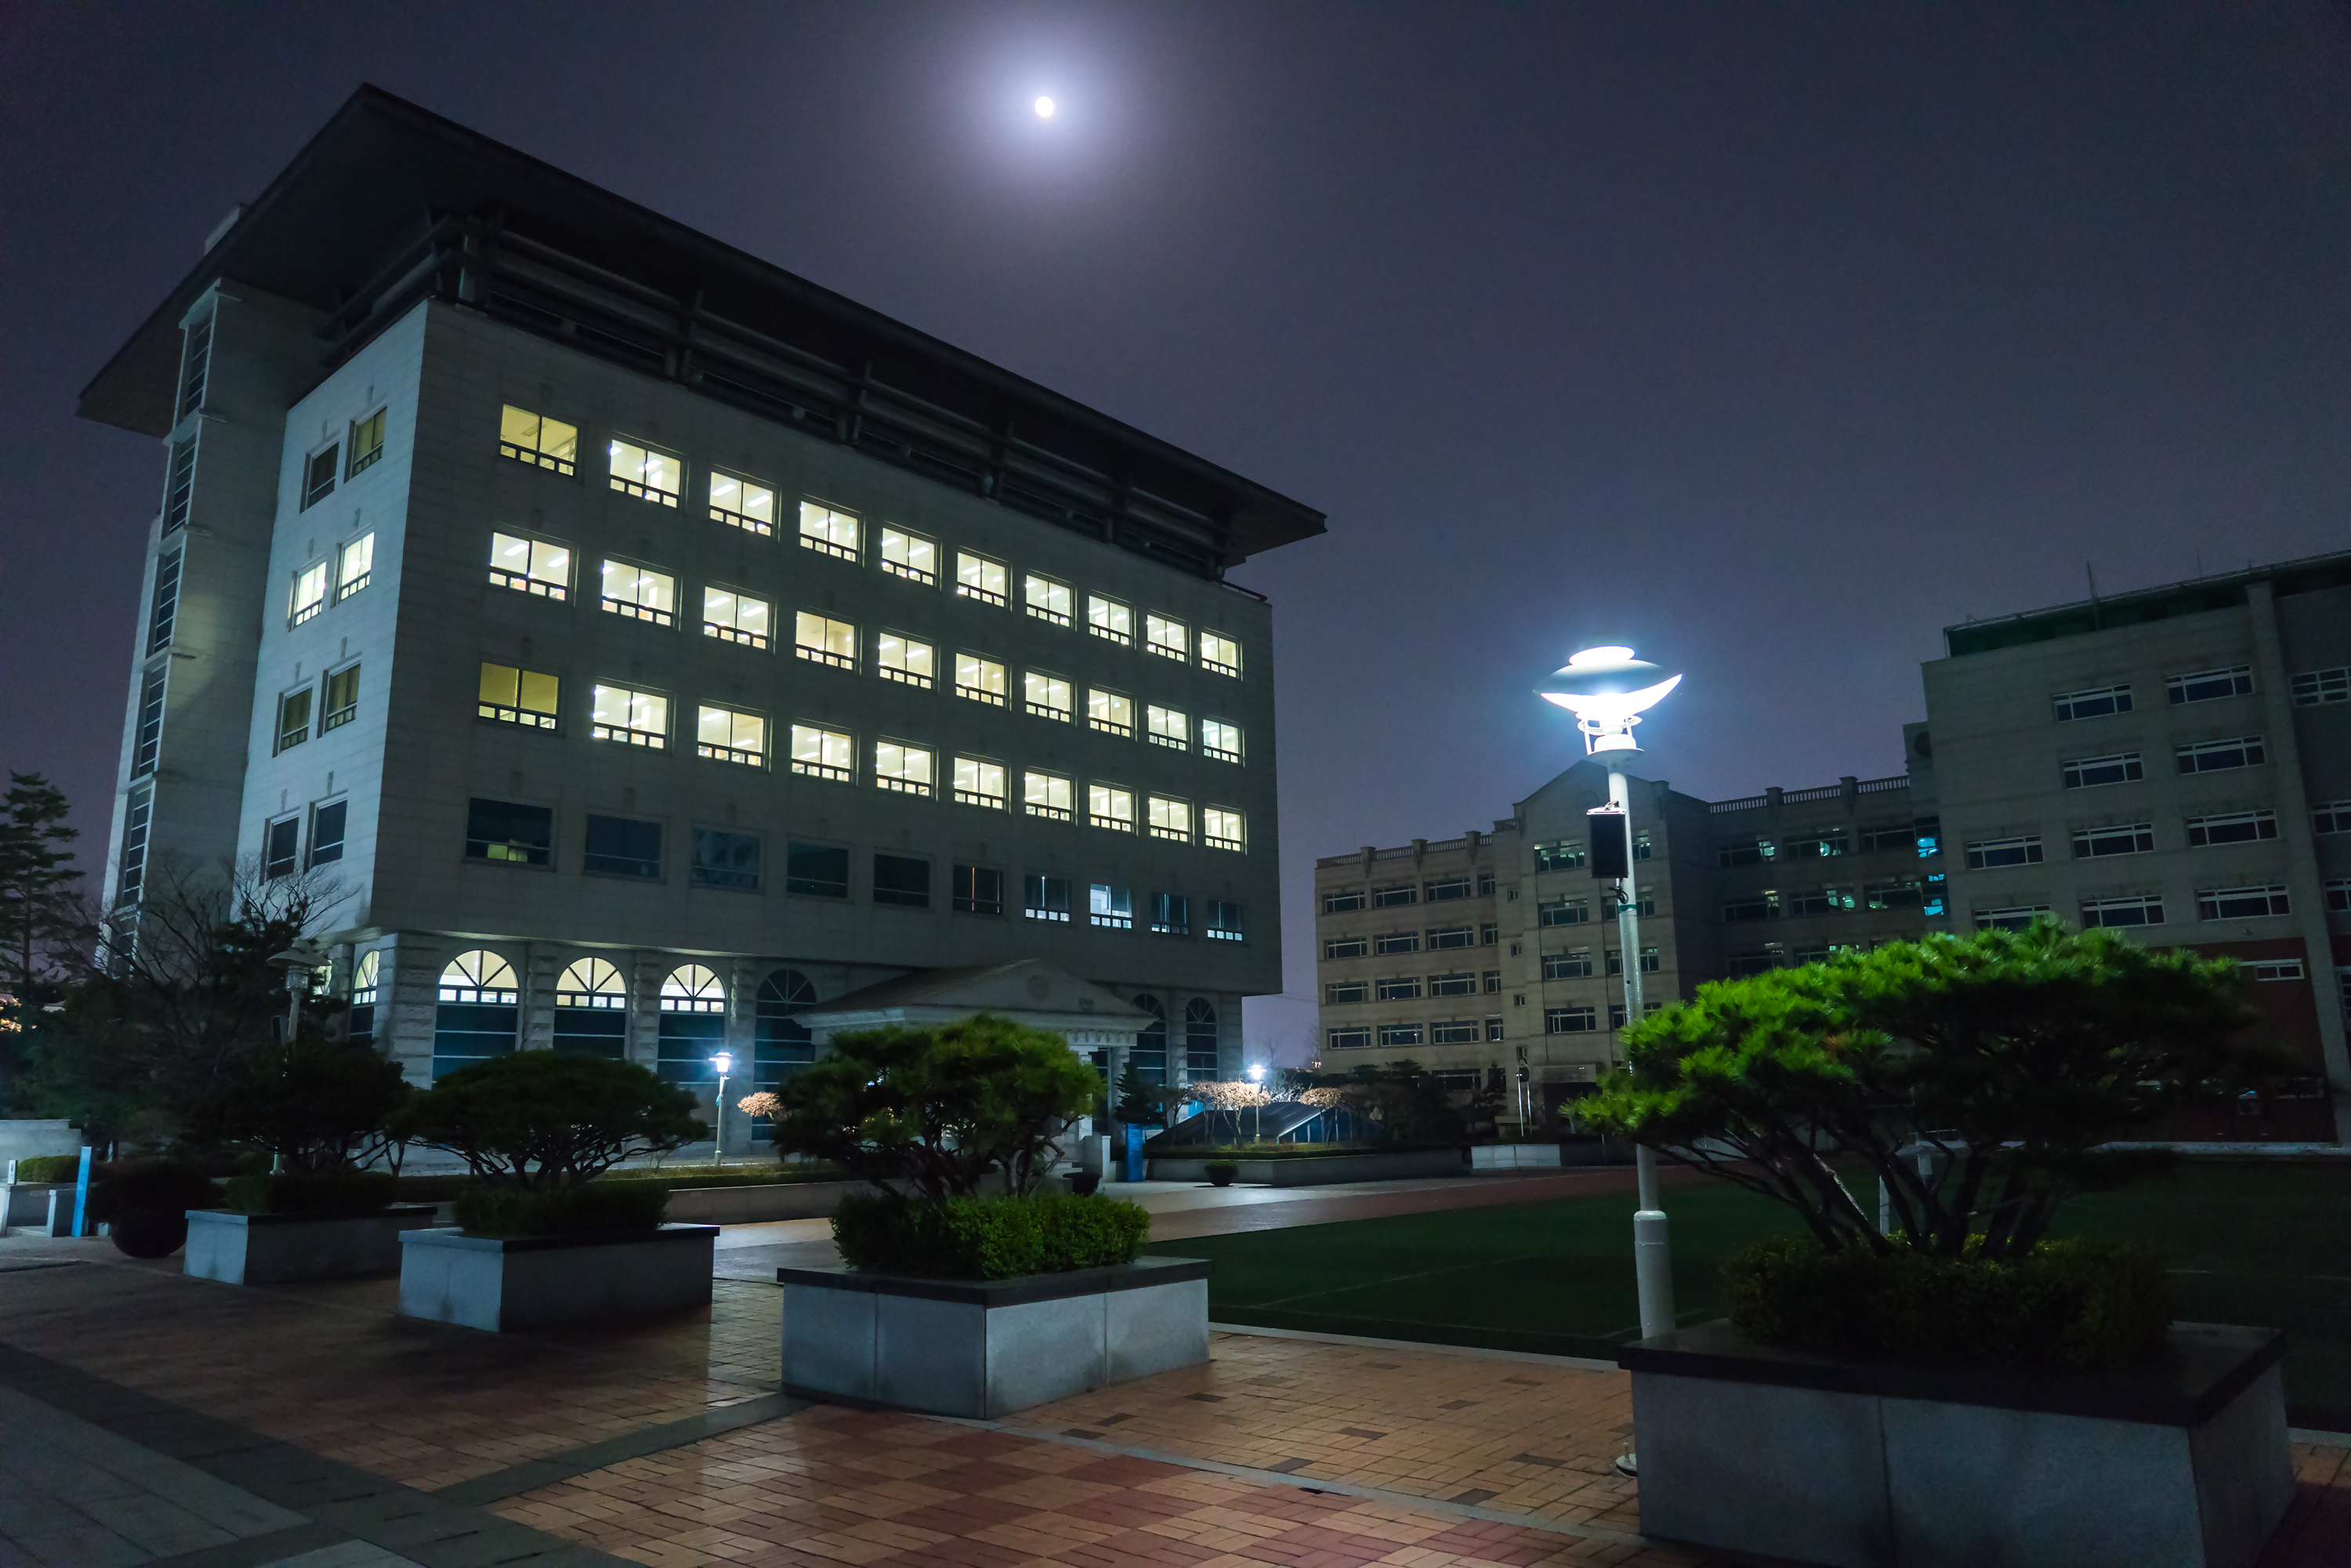
Hanyang, university, korea, night, building, metropolitan area, condominium, architecture, mixed use, corporate headquarters, sky, residential area, headquarters, lighting, city, daytime, hotel, tower block, downtown, apartment, facade, evening, house, metropolis, commercial building, window